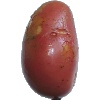
Label: Potato Red Washed 1